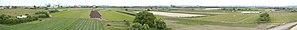
Vue panoramique de la Plaine de Montesson vue panoramique depuis un butte sur le chantier de construction de la déviation CD121 à Sartrouville, en mai 2015.
La plaine de Montesson est un site naturel des Yvelines, situé dans un méandre de la Seine sur les communes de Montesson et Carrières-sur-Seine. Consacré à l'agriculture, et principalement au maraîchage, cet espace d'environ 350 hectares est enclavé au milieu de zones fortement urbanisées, à dix-sept kilomètres environ du centre de Paris. Il se trouve dans le périmètre de la communauté d'agglomération Saint-Germain Boucles de Seine. Une partie des terres est propriété de l'agence des espaces verts de la région d'Île-de-France.